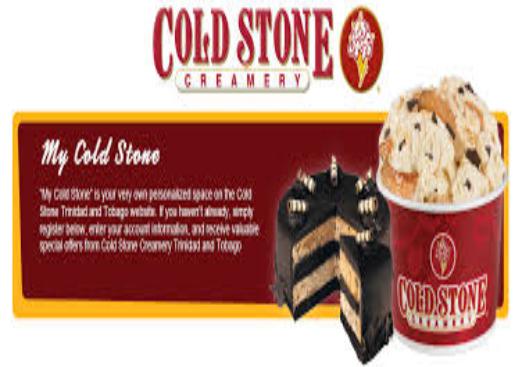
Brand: Cold Stone Creamery
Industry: Food